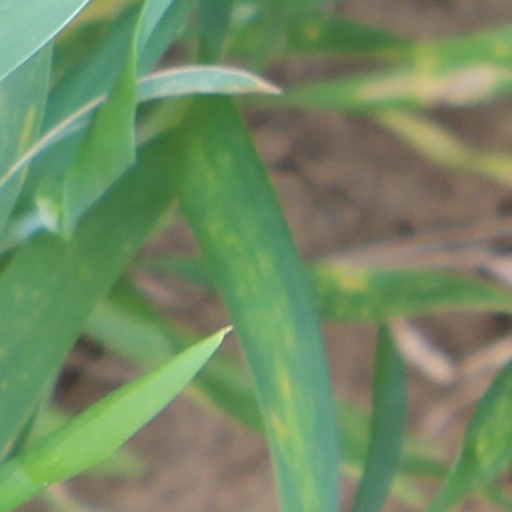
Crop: wheat